Kamshat Donenbaeva

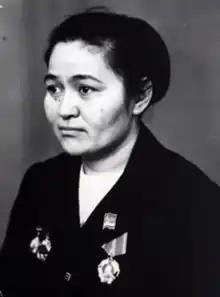

Kamshat Baigazinovna Donenbaeva (15 September 1943 – 9 November 2017) was a Kazakhstani agricultural laborer, who served as a deputy in the Supreme Soviet from 1974 to 1989. For exceeding production goals, she was awarded the Order of Lenin twice and in 1975 received the Hero of Socialist Labour medal.